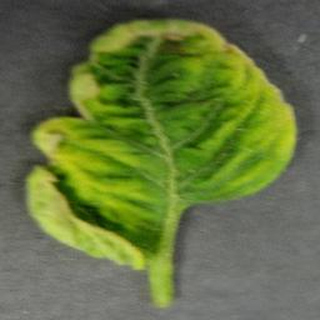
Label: tomato_yellow_leaf_curl_virus